Syafiq Riza Basalamah

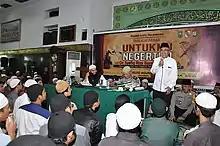
Syafiq Riza Basalamah delivered sermon in An-Nur Great Mosque, Pekanbaru, 2015

Syafiq studied at the Al-Irsyad Al-Islamiyyah Islamic Boarding School in Bondowoso. He graduated from the "madrasah tsanawiyah" (Islamic junior high school) in 1993 and the "madrasah aliyah" (Islamic senior high school) at that boarding school in 1996. Upon graduation, he pursued an associate degree program at the LIPIA for one year in Jakarta and graduated in 1998.